Mazda Luce

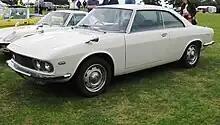
1969 Mazda Luce R130 coupe

The 1800 four-door sedan (model SVA) was produced from October 1968 through March 1973 where a reported 39,401 units were made. An 1800 station wagon version (model SVAV) was added in 1968, lasting until 1970.